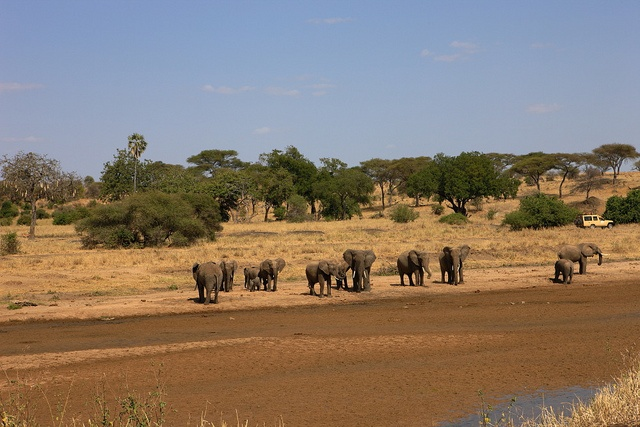
A group of elephants are gathered on the dry banks of a riverbed.
A herd of elephants walking on dirt next to water.
Small herd of elephants near evaporated watering hole in native setting.
a number of elephants walking towards a body of water
A large group of elephants near a watering hole